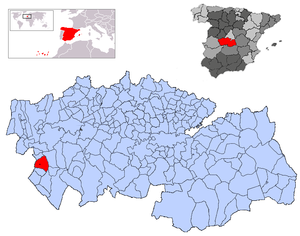
La Estrella est une commune d'Espagne de la province de Tolède dans la communauté autonome de Castille-La Manche.